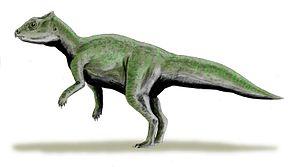
Yinlong est un genre éteint de dinosaures cératopsiens ayant vécu au Jurassique supérieur dans ce qui est actuellement la Chine.
La formation de Shishugou est une formation géologique qui affleure dans l'ouest de la Chine, dans la région autonome du Xinjiang.